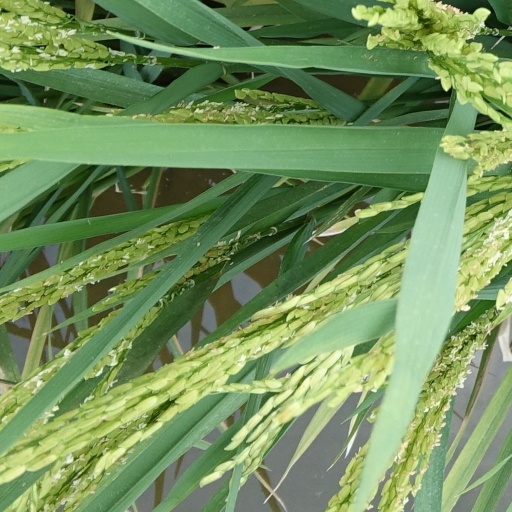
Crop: rice